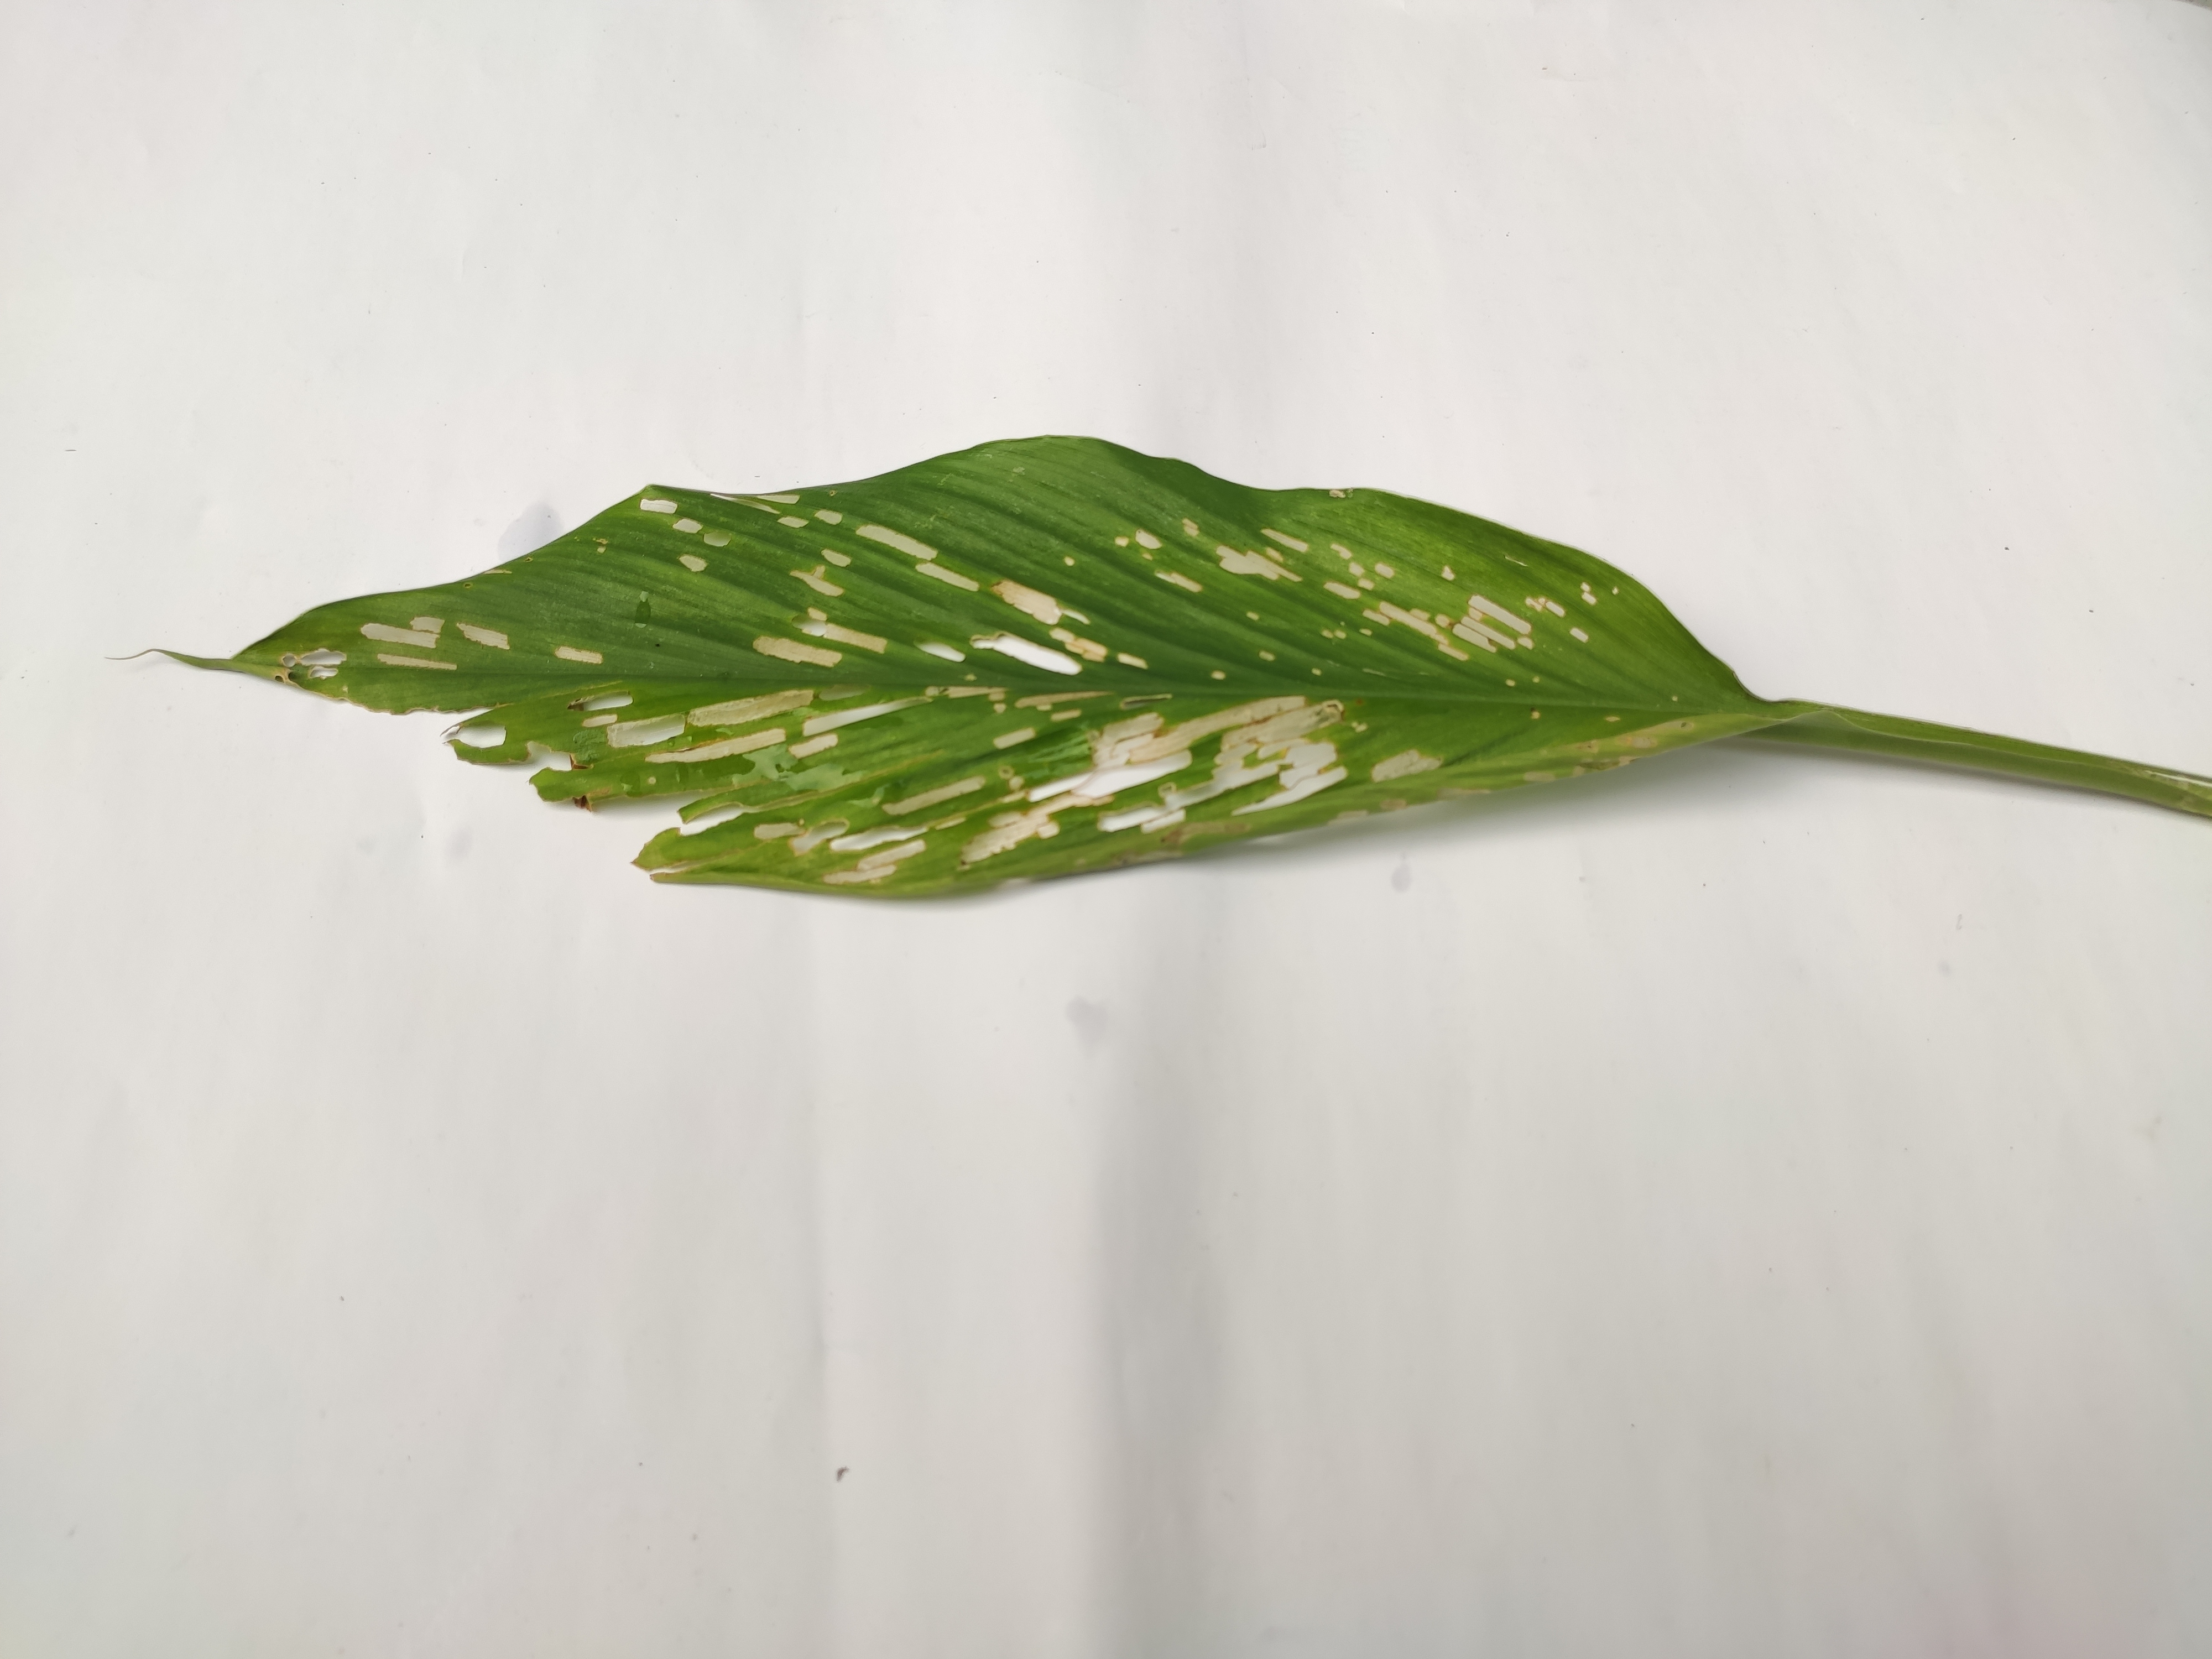
Label: Aphids_Disease